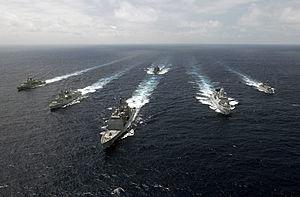
Le Standing NATO Maritime Group 1 est une force navale multinationale de l'OTAN engagée dans l'opération Active Endeavour en Méditerranée de 2001 à 2009 puis dans l'Opération Ocean Shield dans le golfe d'Aden.